Naka no Hito nado Inai! Tokyo Hero Project

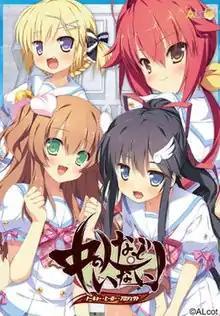
"Naka no Hito nado Inai! Tokyo Hero Project" original visual novel cover.

is an adult Japanese visual novel developed and published by ALcot. It was released for Windows as a DVD ROM on August 31, 2012, and released as a regular edition on February 22, 2013. A manga for "Tokyo Hero Project" was published by Enterbrain, and serialized in Enterbrain's "Tech Gian" magazine.